Stroud House (Stroud, New South Wales)

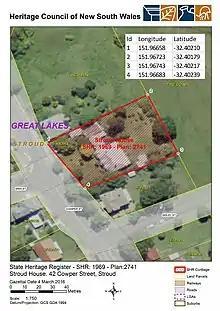
Heritage boundaries

Stroud House is of state heritage significance for its established links with the Australian Agricultural Company (AACo). Incorporated by an act of British Parliament in 1824, the AACo was the first large-scale agricultural company formed in Australia and, having been granted one million pounds and one million acres, it was the first major influx of private capital into the colony.